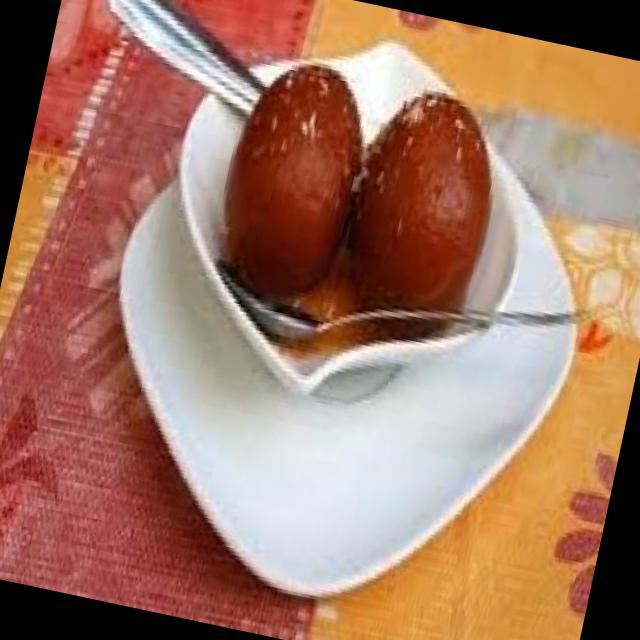
Dish: gulab_jamun